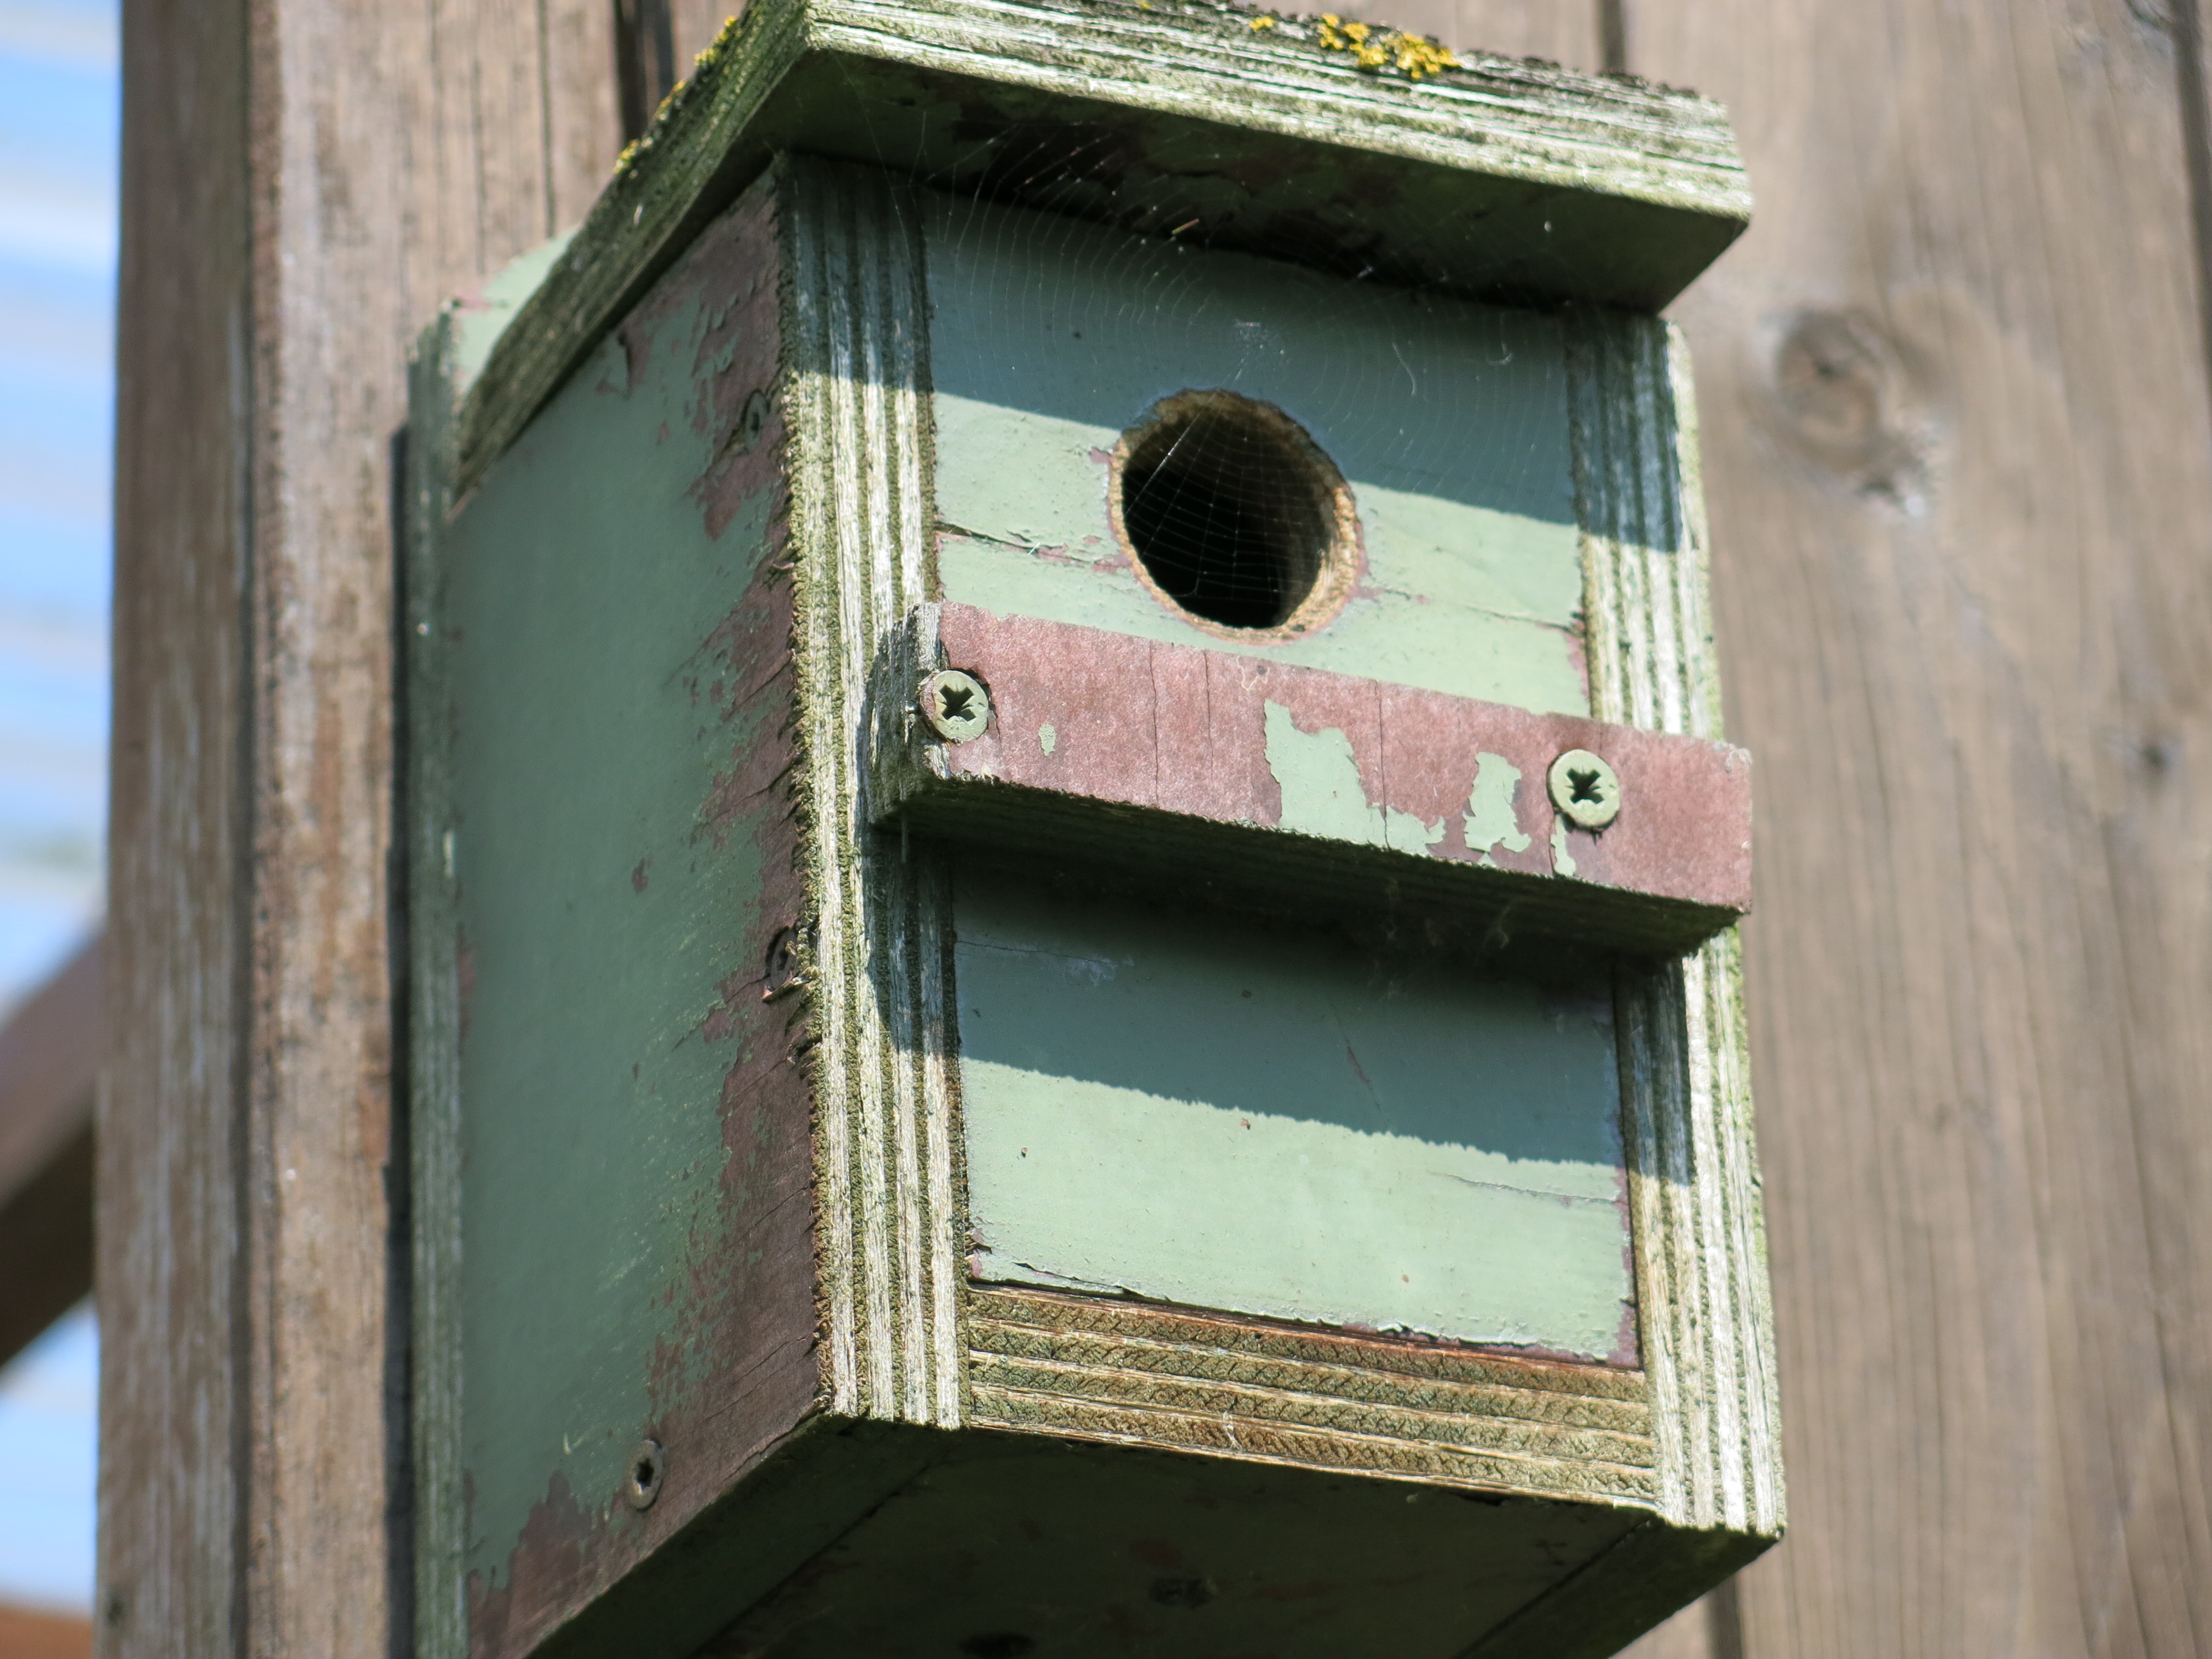
nature, bird, wood, house, window, green, color, blue, birdhouse, aviary